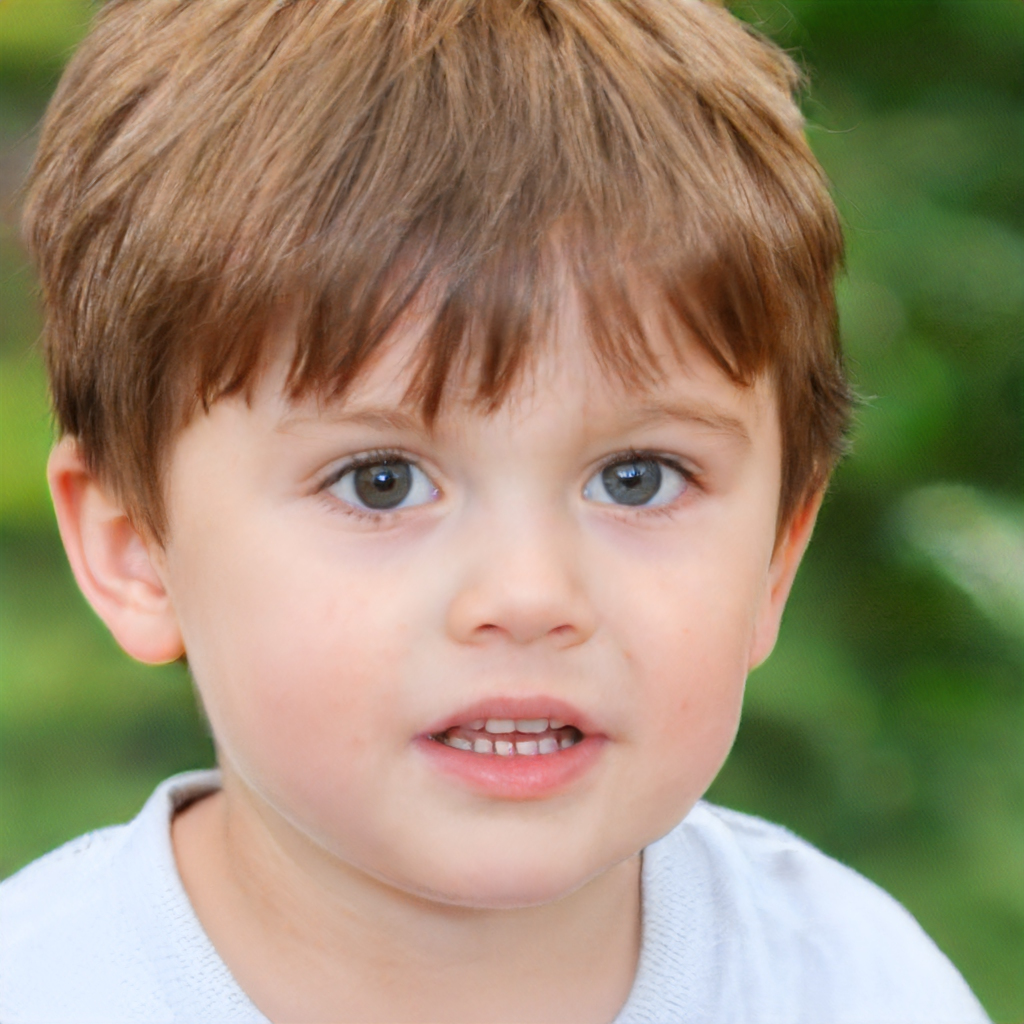
Gender: Male